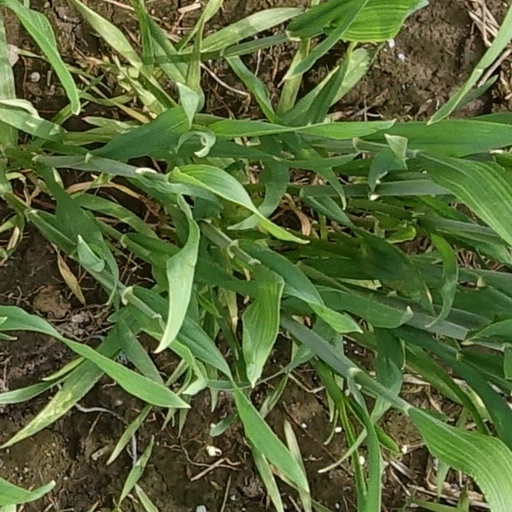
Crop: wheat